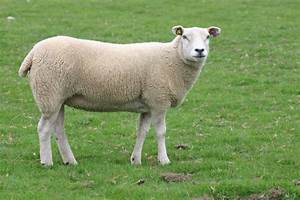
Label: pecora